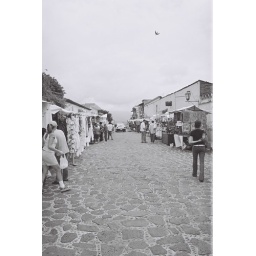
bird in sky